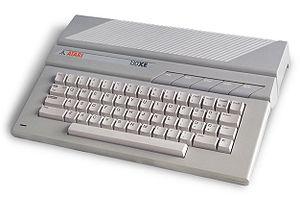
Idek Tramielski, dit Jack Tramiel, né le 13 décembre 1928 à Łódź en Pologne et mort le 8 avril 2012 à Stanford aux États-Unis, est un homme d'affaires américain. Il a fondé Commodore International en 1954 avant de prendre la tête d'Atari en 1984.